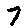
Label: 7